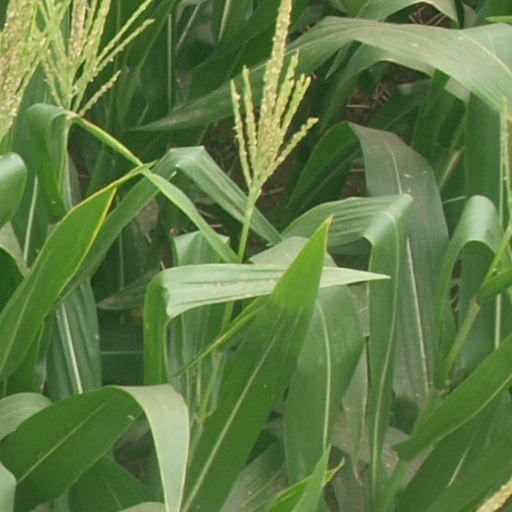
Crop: maize; corn